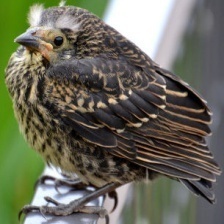
Species: RED WINGED BLACKBIRD
Scientific name: AGELAIUS PHOENICEUS